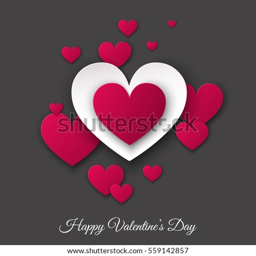
valentines day gray background with pink and white cut paper hearts .